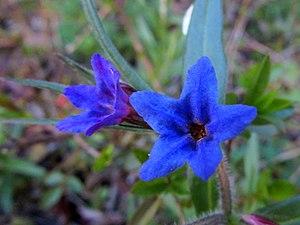
Grémil pourpre bleu
Le Grémil pourpre bleu est une plante herbacée vivace, rhizomateuse, de la famille des Boraginacées.
Lithospermum, le Grémil, est un genre de plantes herbacées de la famille des Boraginacées. On en retrouve environ 45 espèces à travers le monde, dans les régions tempérées. Plusieurs de ces espèces ont été transférées vers le genre Buglossoides, mais sont encore considérées comme faisant partie des Lithospermum par certaines sources.